Polar Class

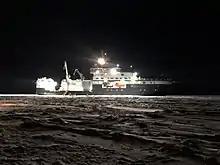
The Polar Class 3 icebreaking research vessel "Kronprins Haakon" is operated by the Norwegian Polar Institute.

The first PC3 vessels were two heavy load carriers, "Audax" and "Pugnax", built for the Netherlands-based ZPMC-Red Box Energy Services in 2016. The long and wide vessels, capable of breaking up to ice independently, were built for year-round transportation of LNG liquefaction plant modules to Sabetta.